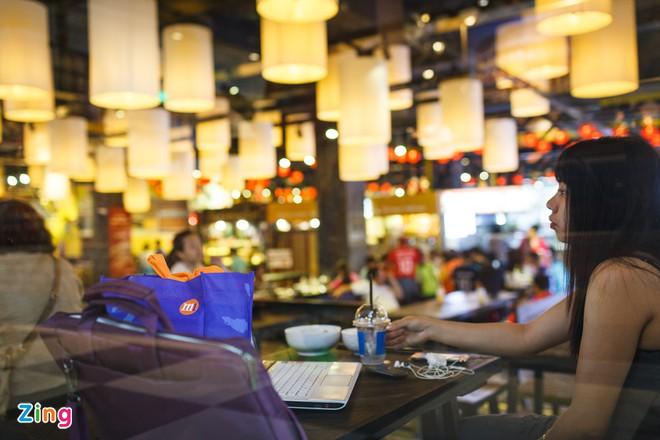
có một cô gái đang ngồi uống nước trong quán